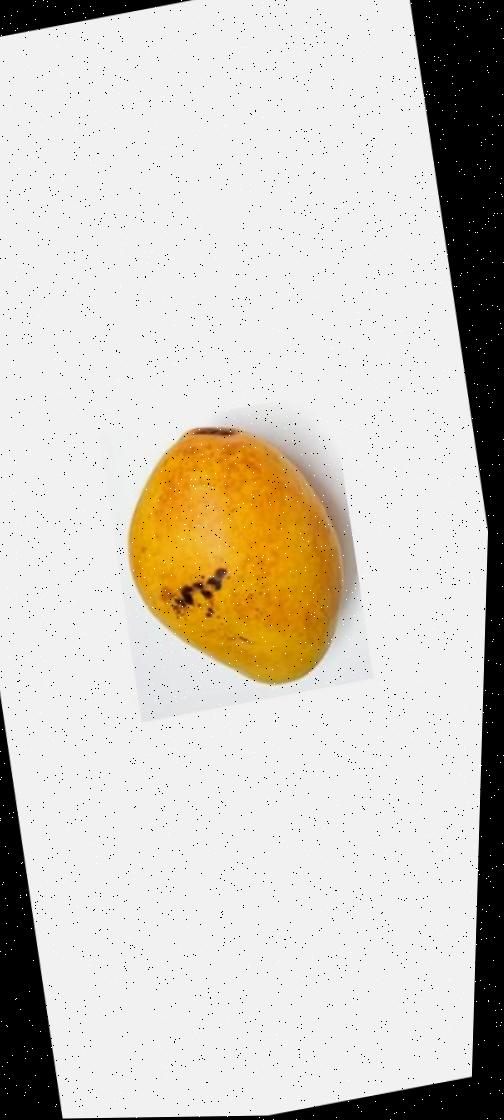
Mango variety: Bari-11